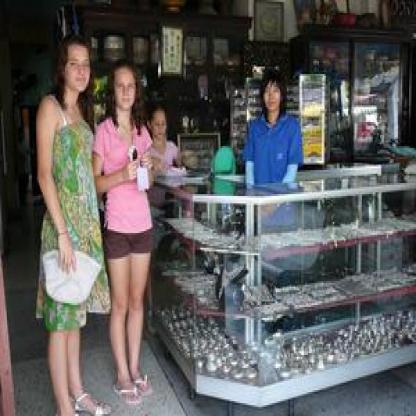
Scene: Indoor